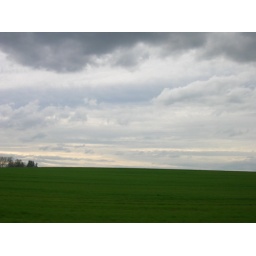
the field was MUCH greener in person